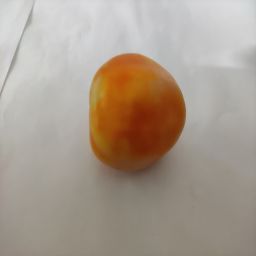
Crop: Tomato
Quality: Ripe